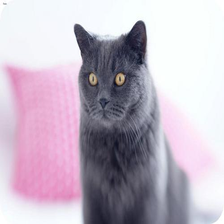
Species: cat
Breed: British Shorthair